The Amityville Horror Part II

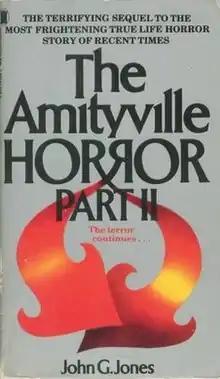

The Amityville Horror Part II is a book written by John G. Jones as the sequel to "The Amityville Horror". The book was published in 1982 and recounts the aftermath of the original book and what happened to the Lutzes after they fled 112 Ocean Avenue. This was the final book in the series to be based or inspired by a true story. The sequels had the Lutzes as main characters and were marketed as "The Terrifying True Story Continues..." although there is a disclaimer stating that the book did change names and combined two people into one character for the book.